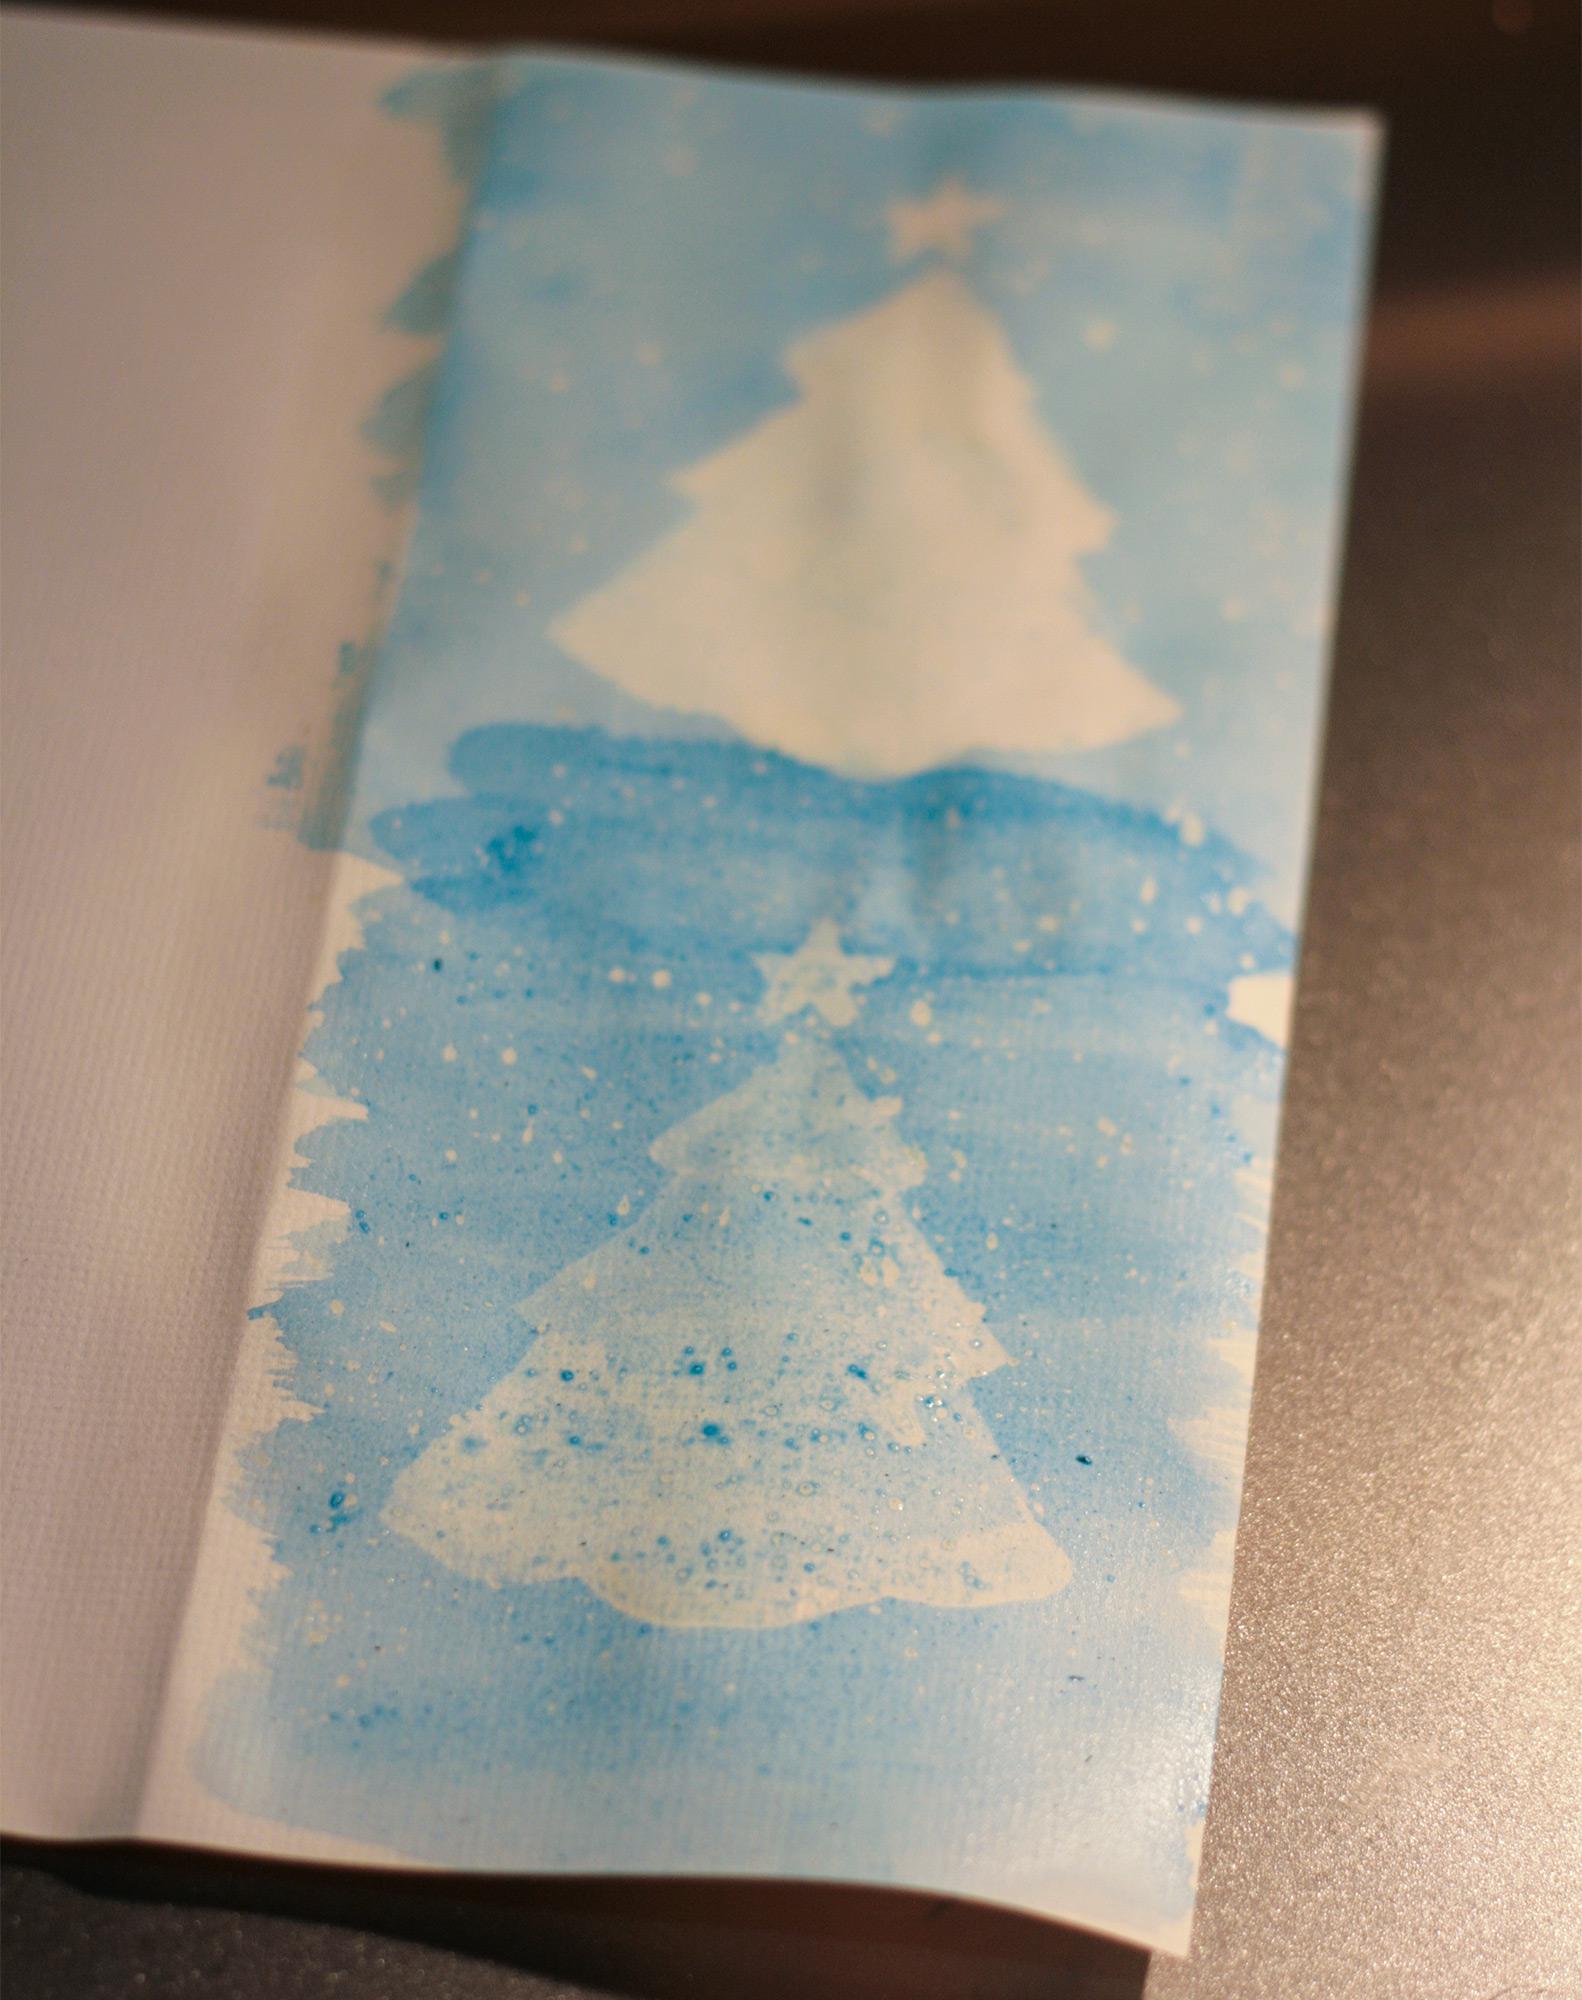
watercolour christmas cards - painting over the masking fluid with watercolour
Relation: Story